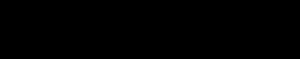
La textura quadrata est apparue à la fin du XIIᵉ siècle après la gothique primitive.